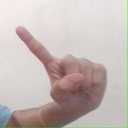
अक्षर: ए